Clarkson Frederick Stanfield

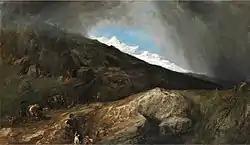
"Mountainous landscape with a hunter and travellers"

Stanfield partnered with David Roberts in several large-scale diorama and panorama projects in the 1820s and 1830s. The newest development in these popular entertainments was the "moving diorama" or "moving panorama." These consisted of huge paintings that unfolded upon rollers like giant scrolls; they were supplemented with sound and lighting effects to create a nineteenth-century anticipation of cinema. Stanfield and Roberts produced eight of these entertainments; in light of their later accomplishments as marine painters, their panoramas of two important naval engagements, "the Bombardment of Algiers" and "The Battle of Navarino," are worth noting.